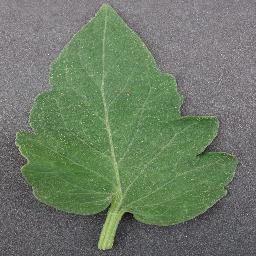
Label: Tomato___healthy